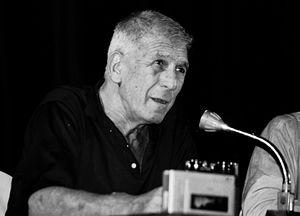
Richard Brooks est un réalisateur, scénariste, producteur et romancier américain, né le 18 mai 1912 à Philadelphie et mort le 11 mars 1992 à Beverly Hills. Une étoile lui est attribuée sur la promenade de la gloire à Hollywood.